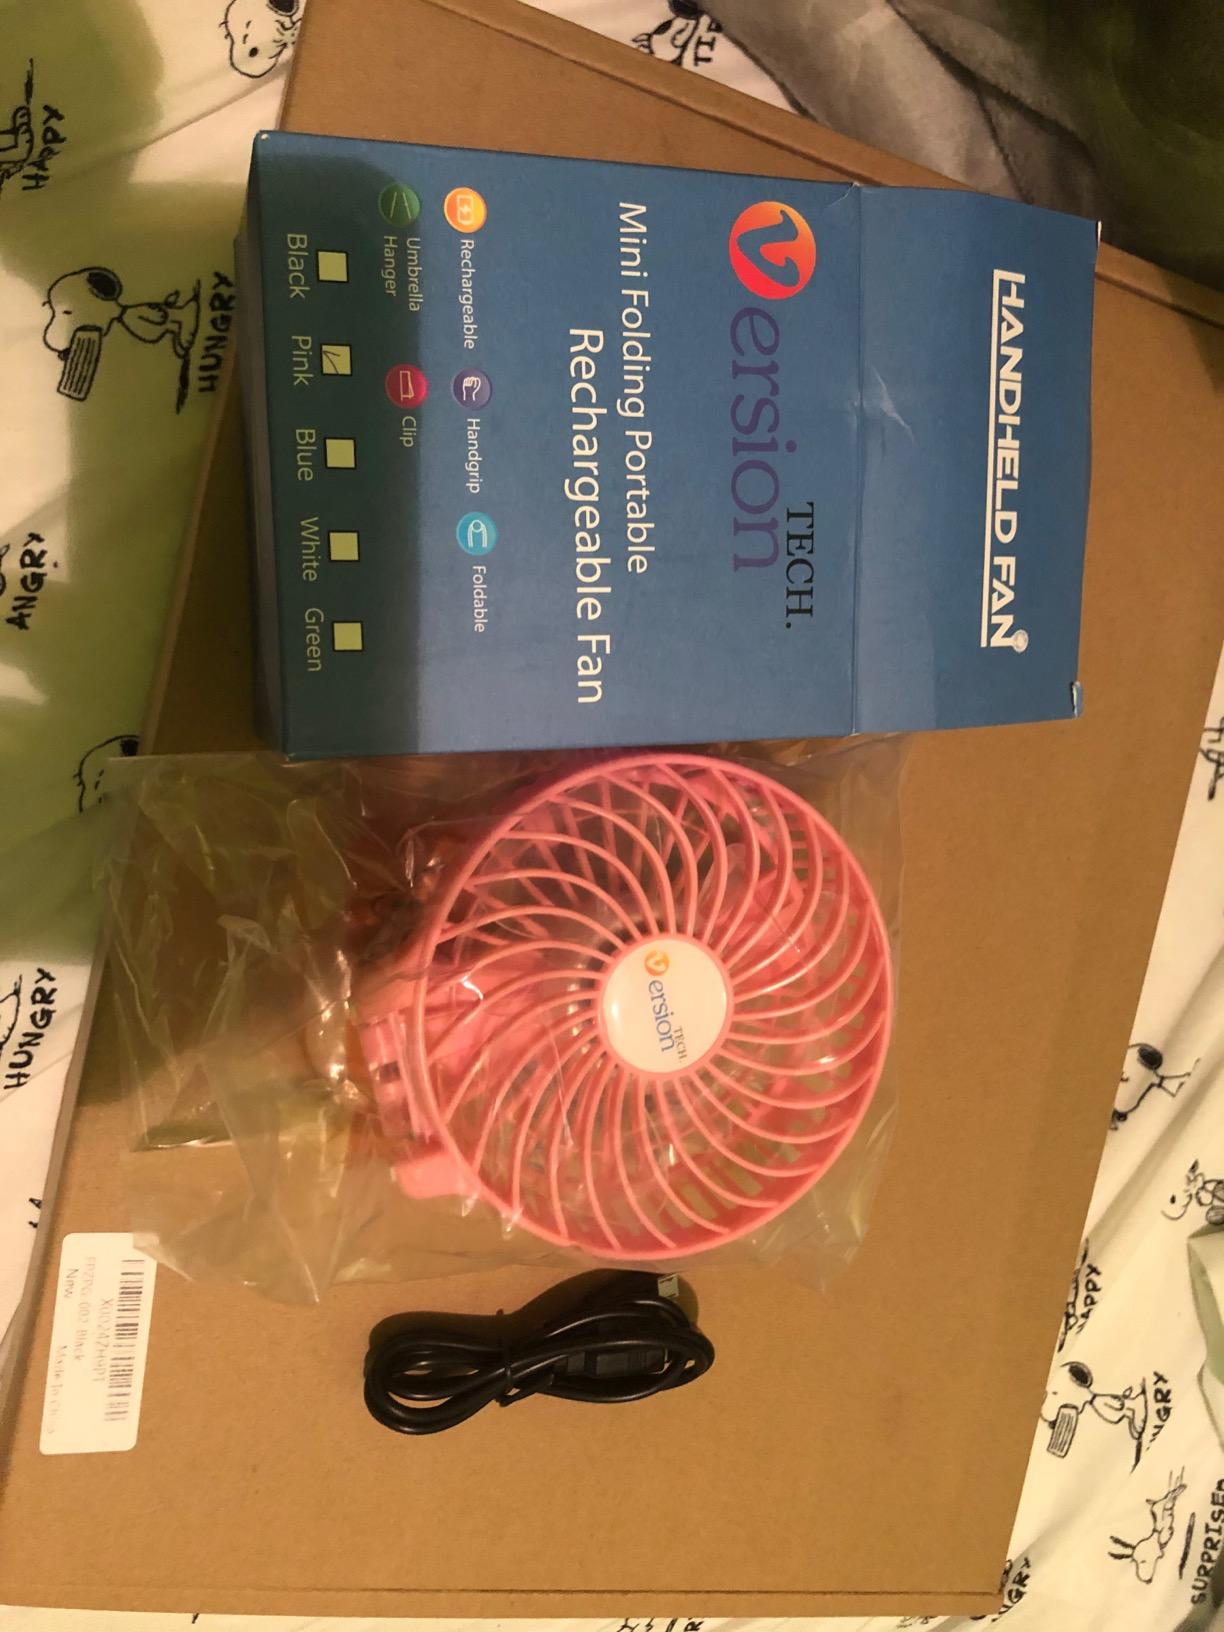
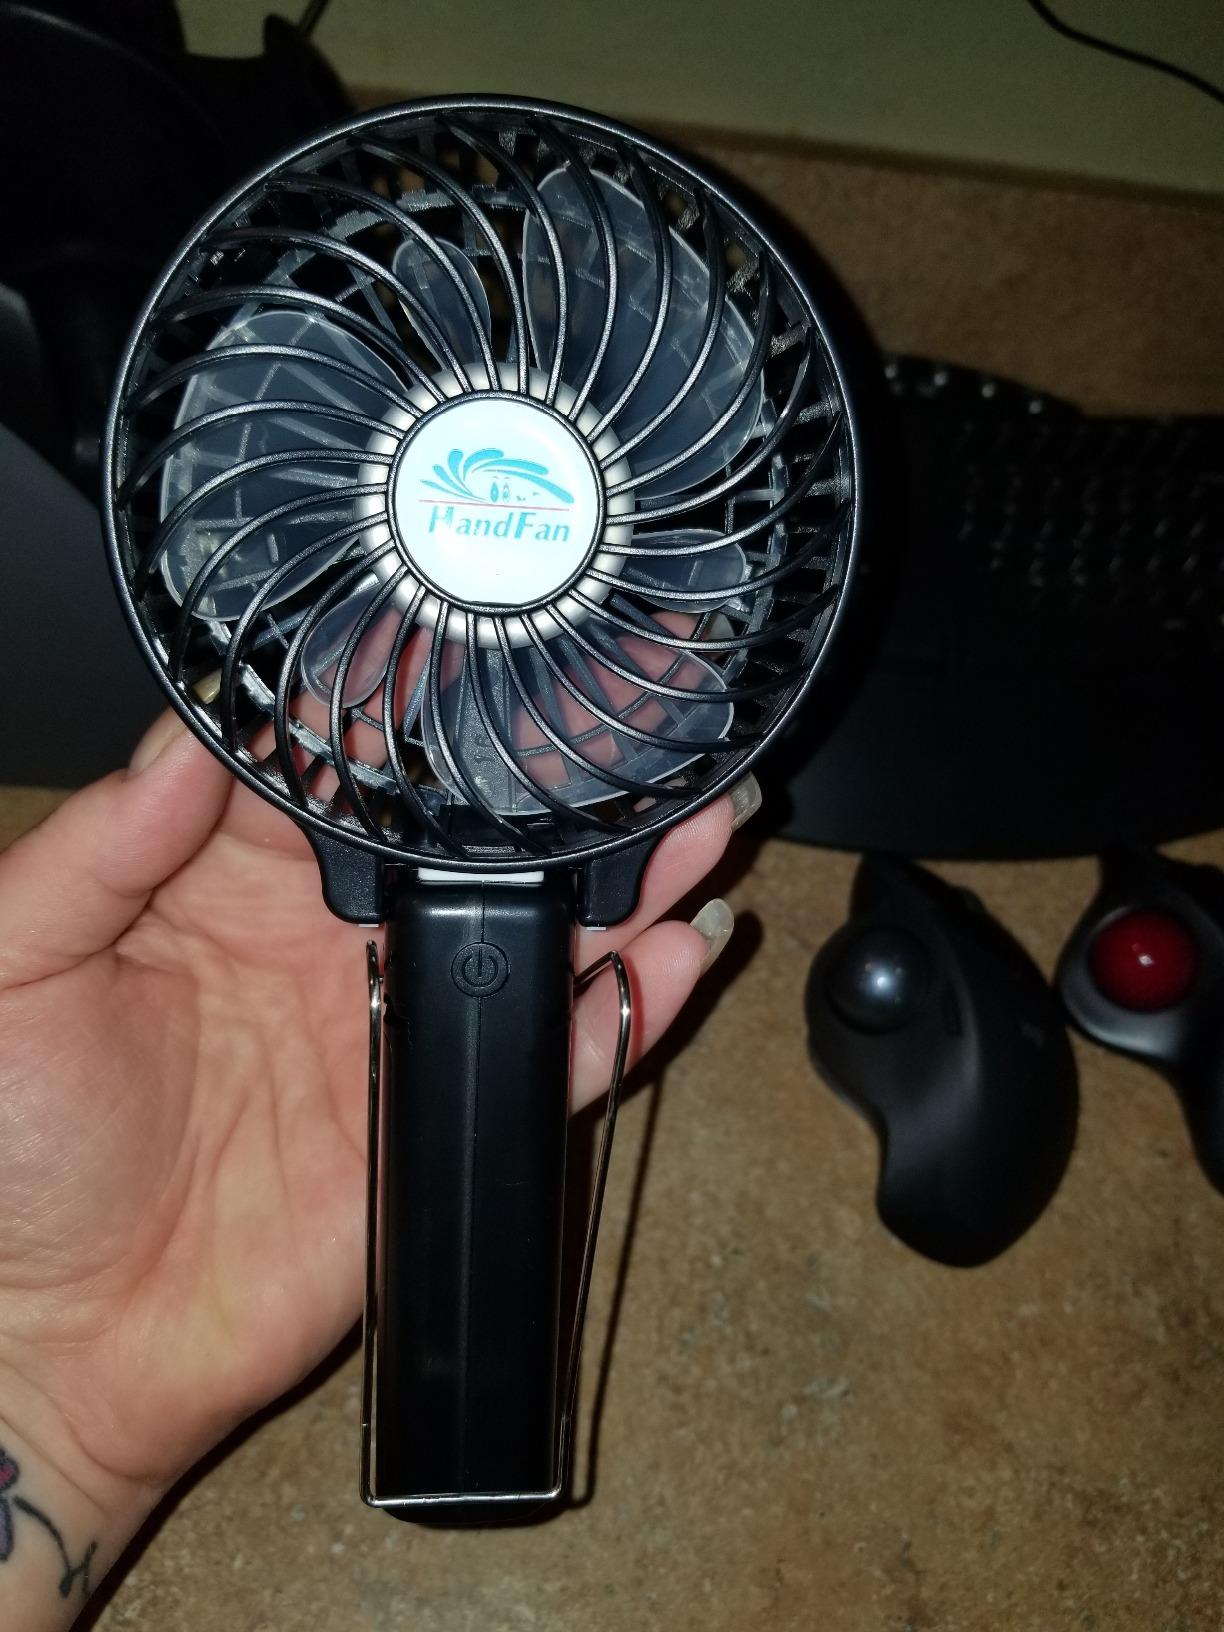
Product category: fan
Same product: no